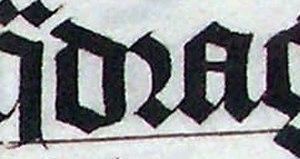
Ꝛ, appelé r de ronde ou r rotunda, est une variante de la lettre R et une lettre additionnelle qui était utilisée dans les manuscrits médiévaux et livres imprimés jusqu’au XVIᵉ siècle.